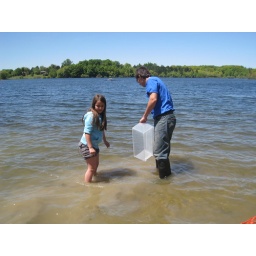
Katrynna putting fish in the lake